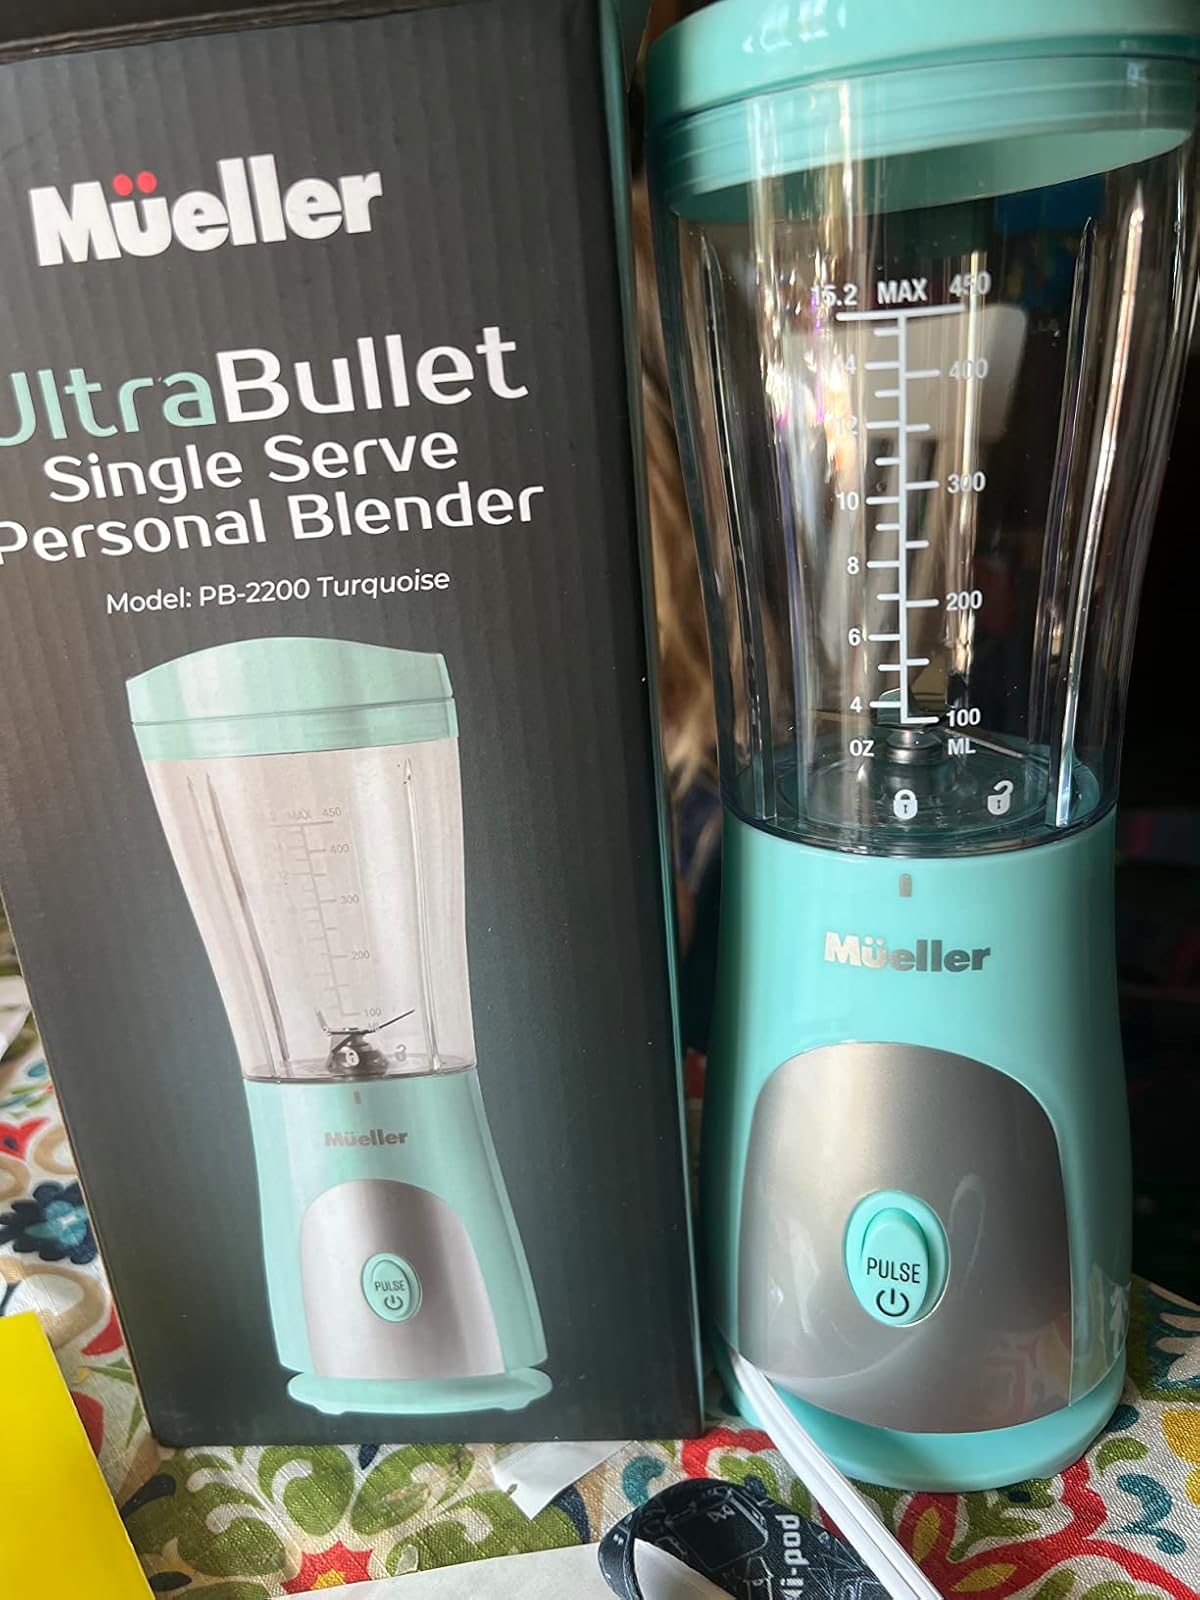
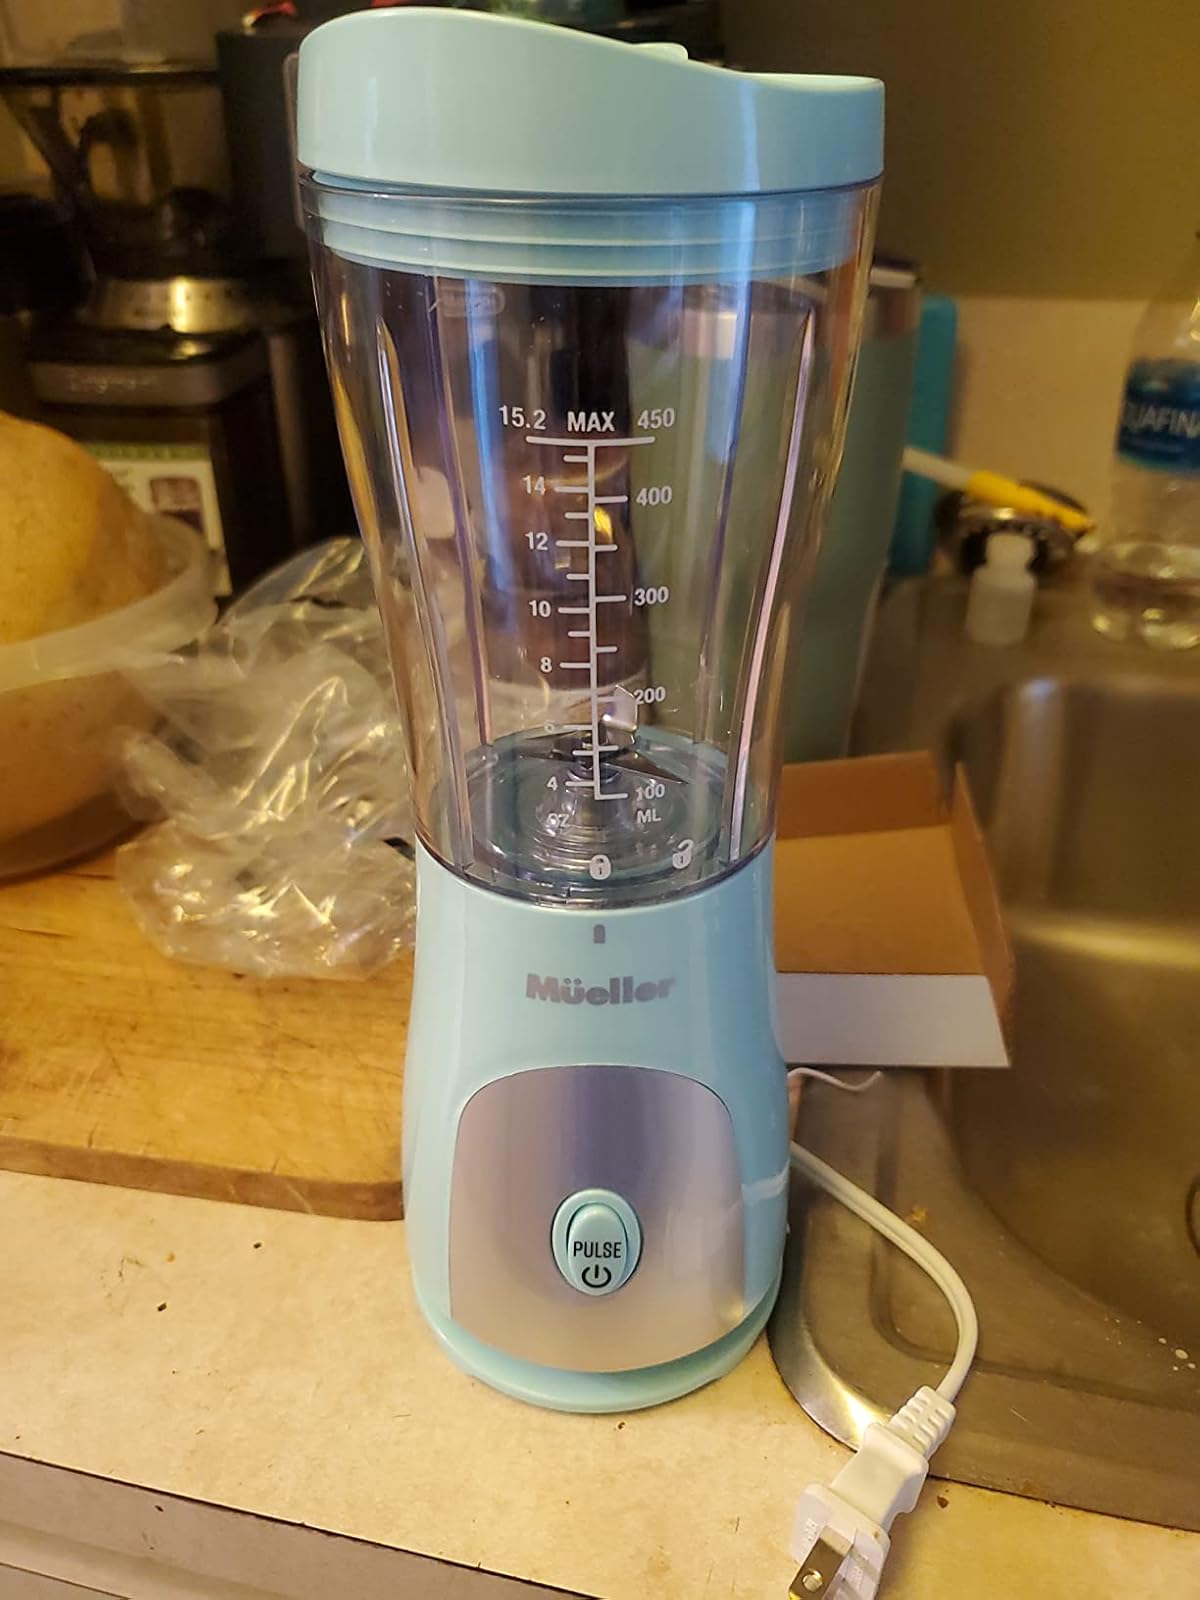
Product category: items_blender
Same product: yes